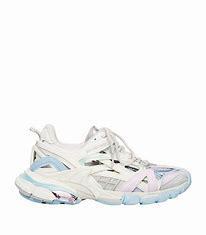
Brand: Balenciaga
Model: Track 2